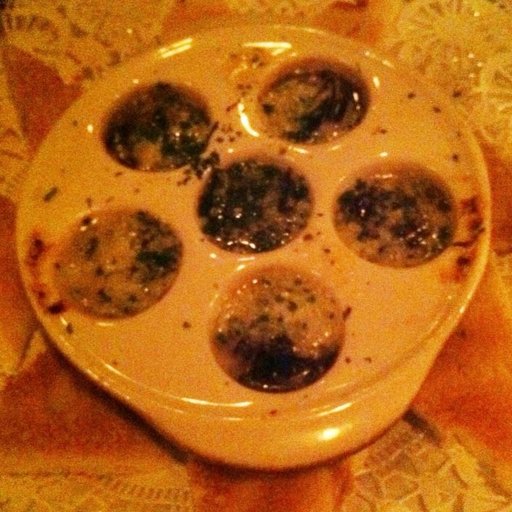
Label: escargots